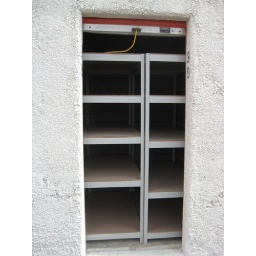
ship in a bottle